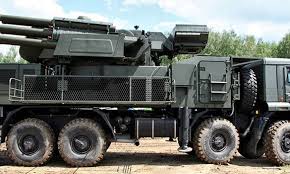
Label: Air Defense